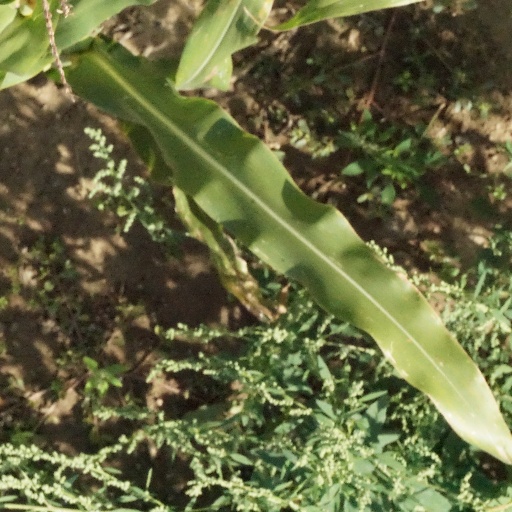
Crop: maize; corn